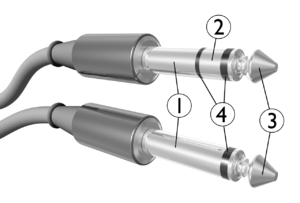
Jackstik
Jackstik til stereosignaler m.v. (øverst) og monosignaler (nederst). 1, 2 og 3 er de elektrisk ledende zoner, og 4 er de isolerende afstandsstykker mellem zonerne.
Jackstik er elektriske stik, som bruges til at forbinde elektroniske apparater, så disse kan udveksle signaler. Disse stik anvendes i tre forskellige størrelser: standard, mini og mikro. Målene er diameteren på stikbenet, altså det runde metal. Stikkene bruges primært til at forbinde elektronisk lydudstyr.